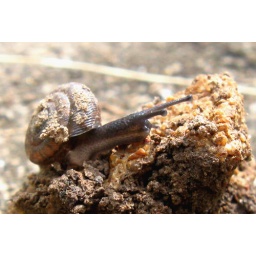
snails snails all around. these little guys seem to be all over our flower beds. they are cute little fellas.